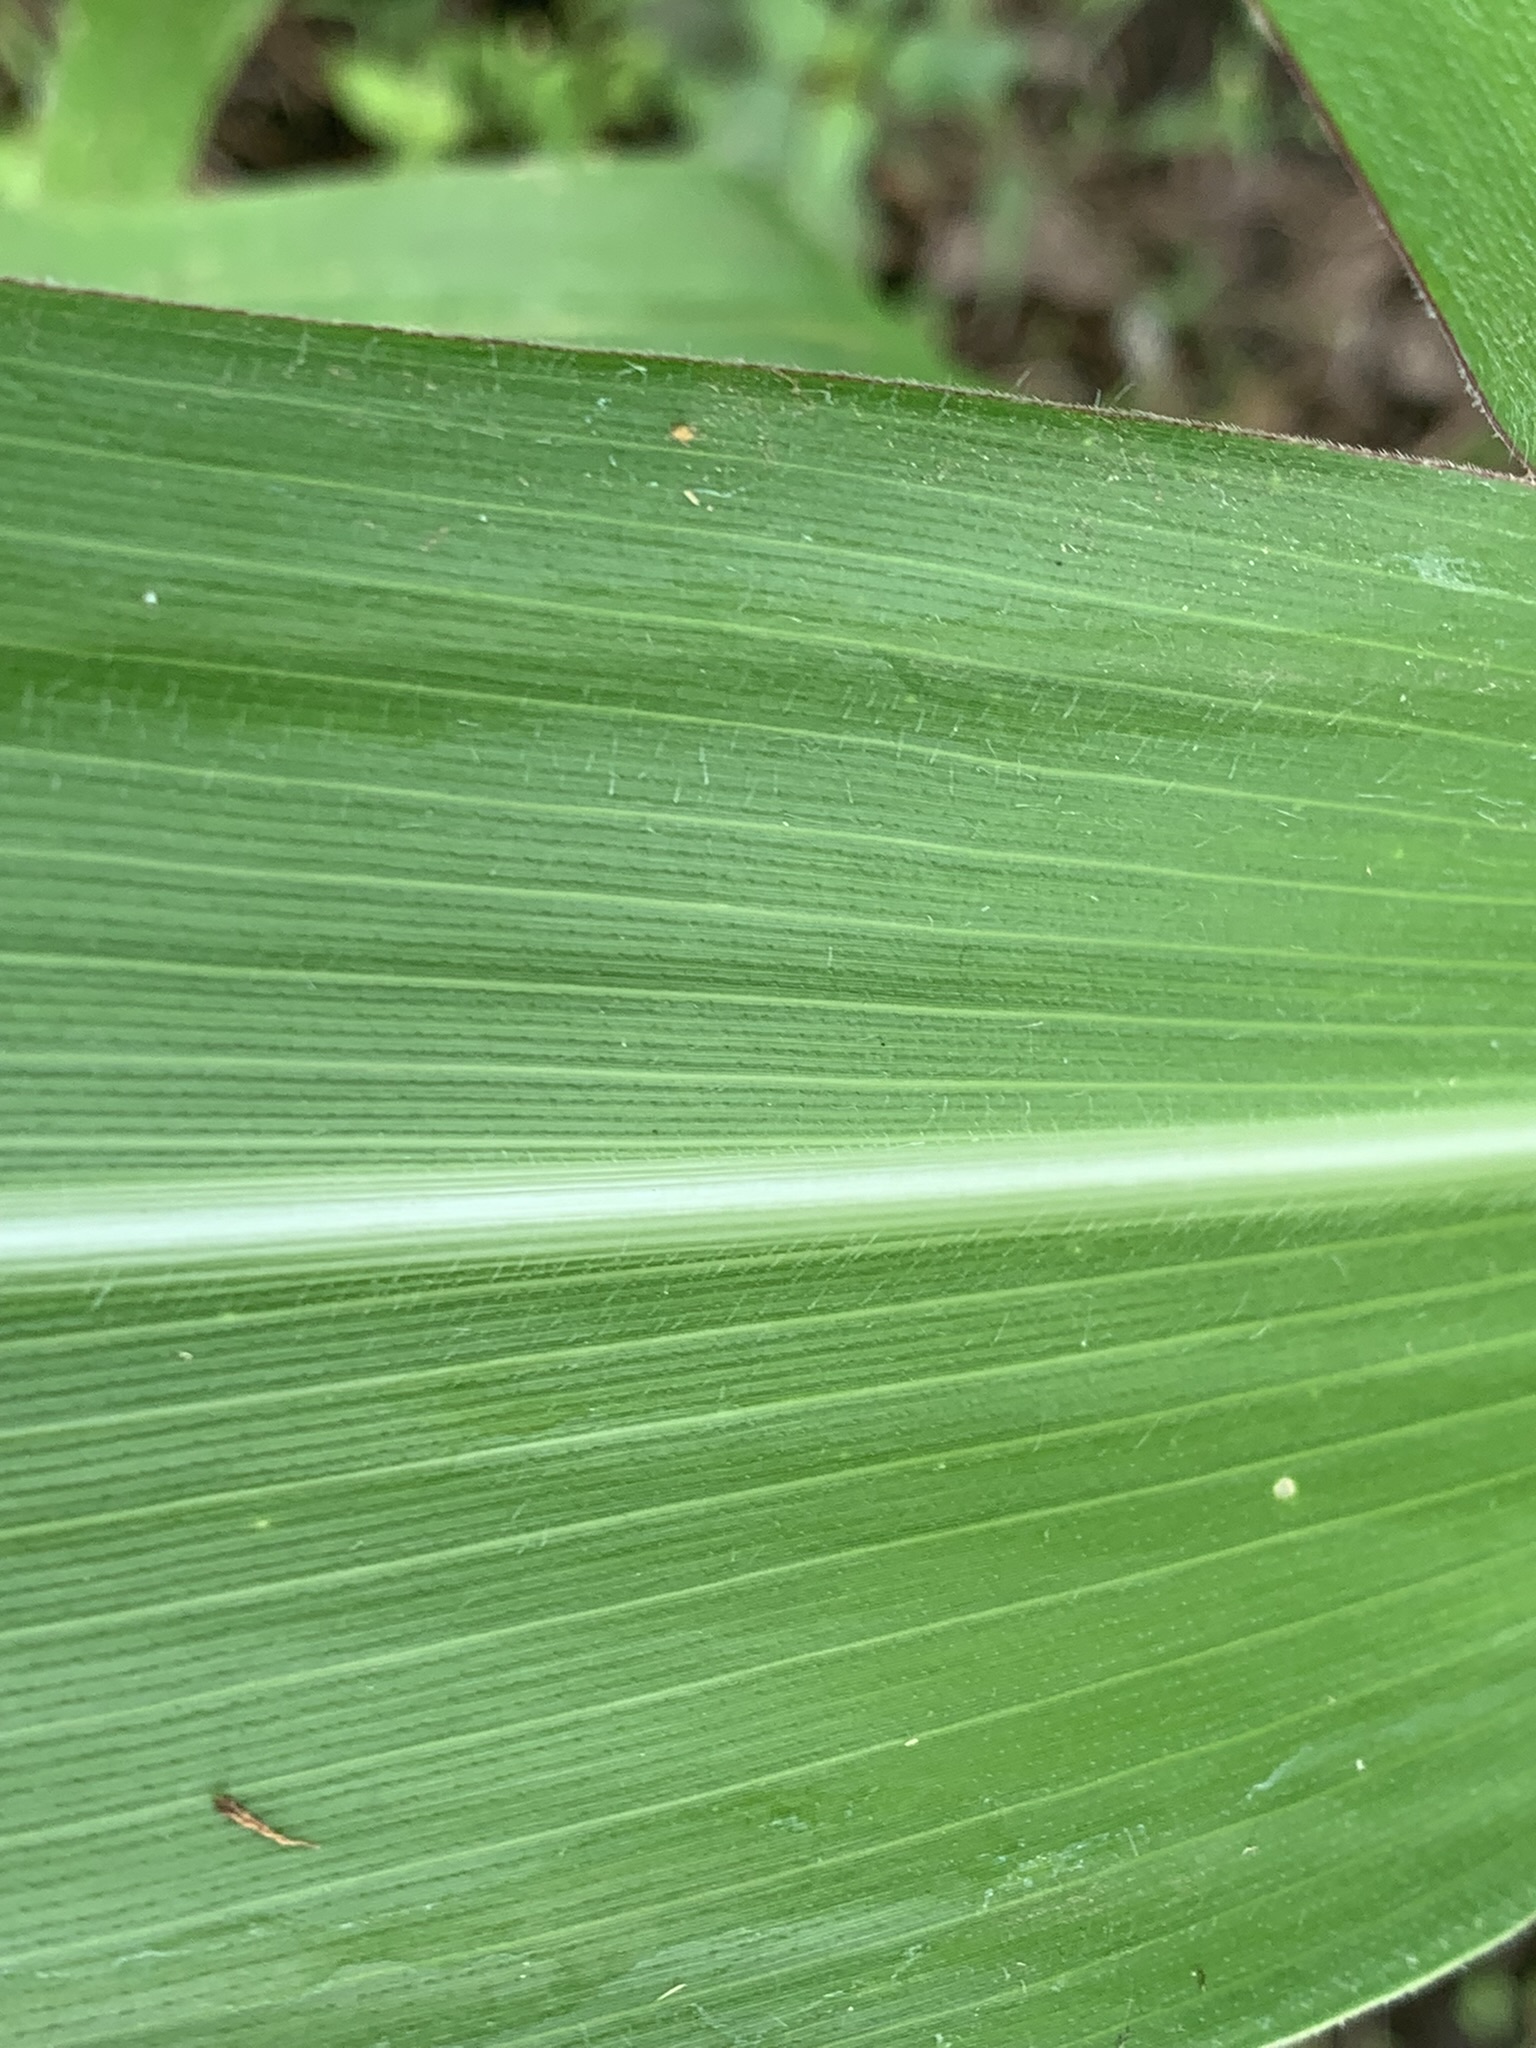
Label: Healthy